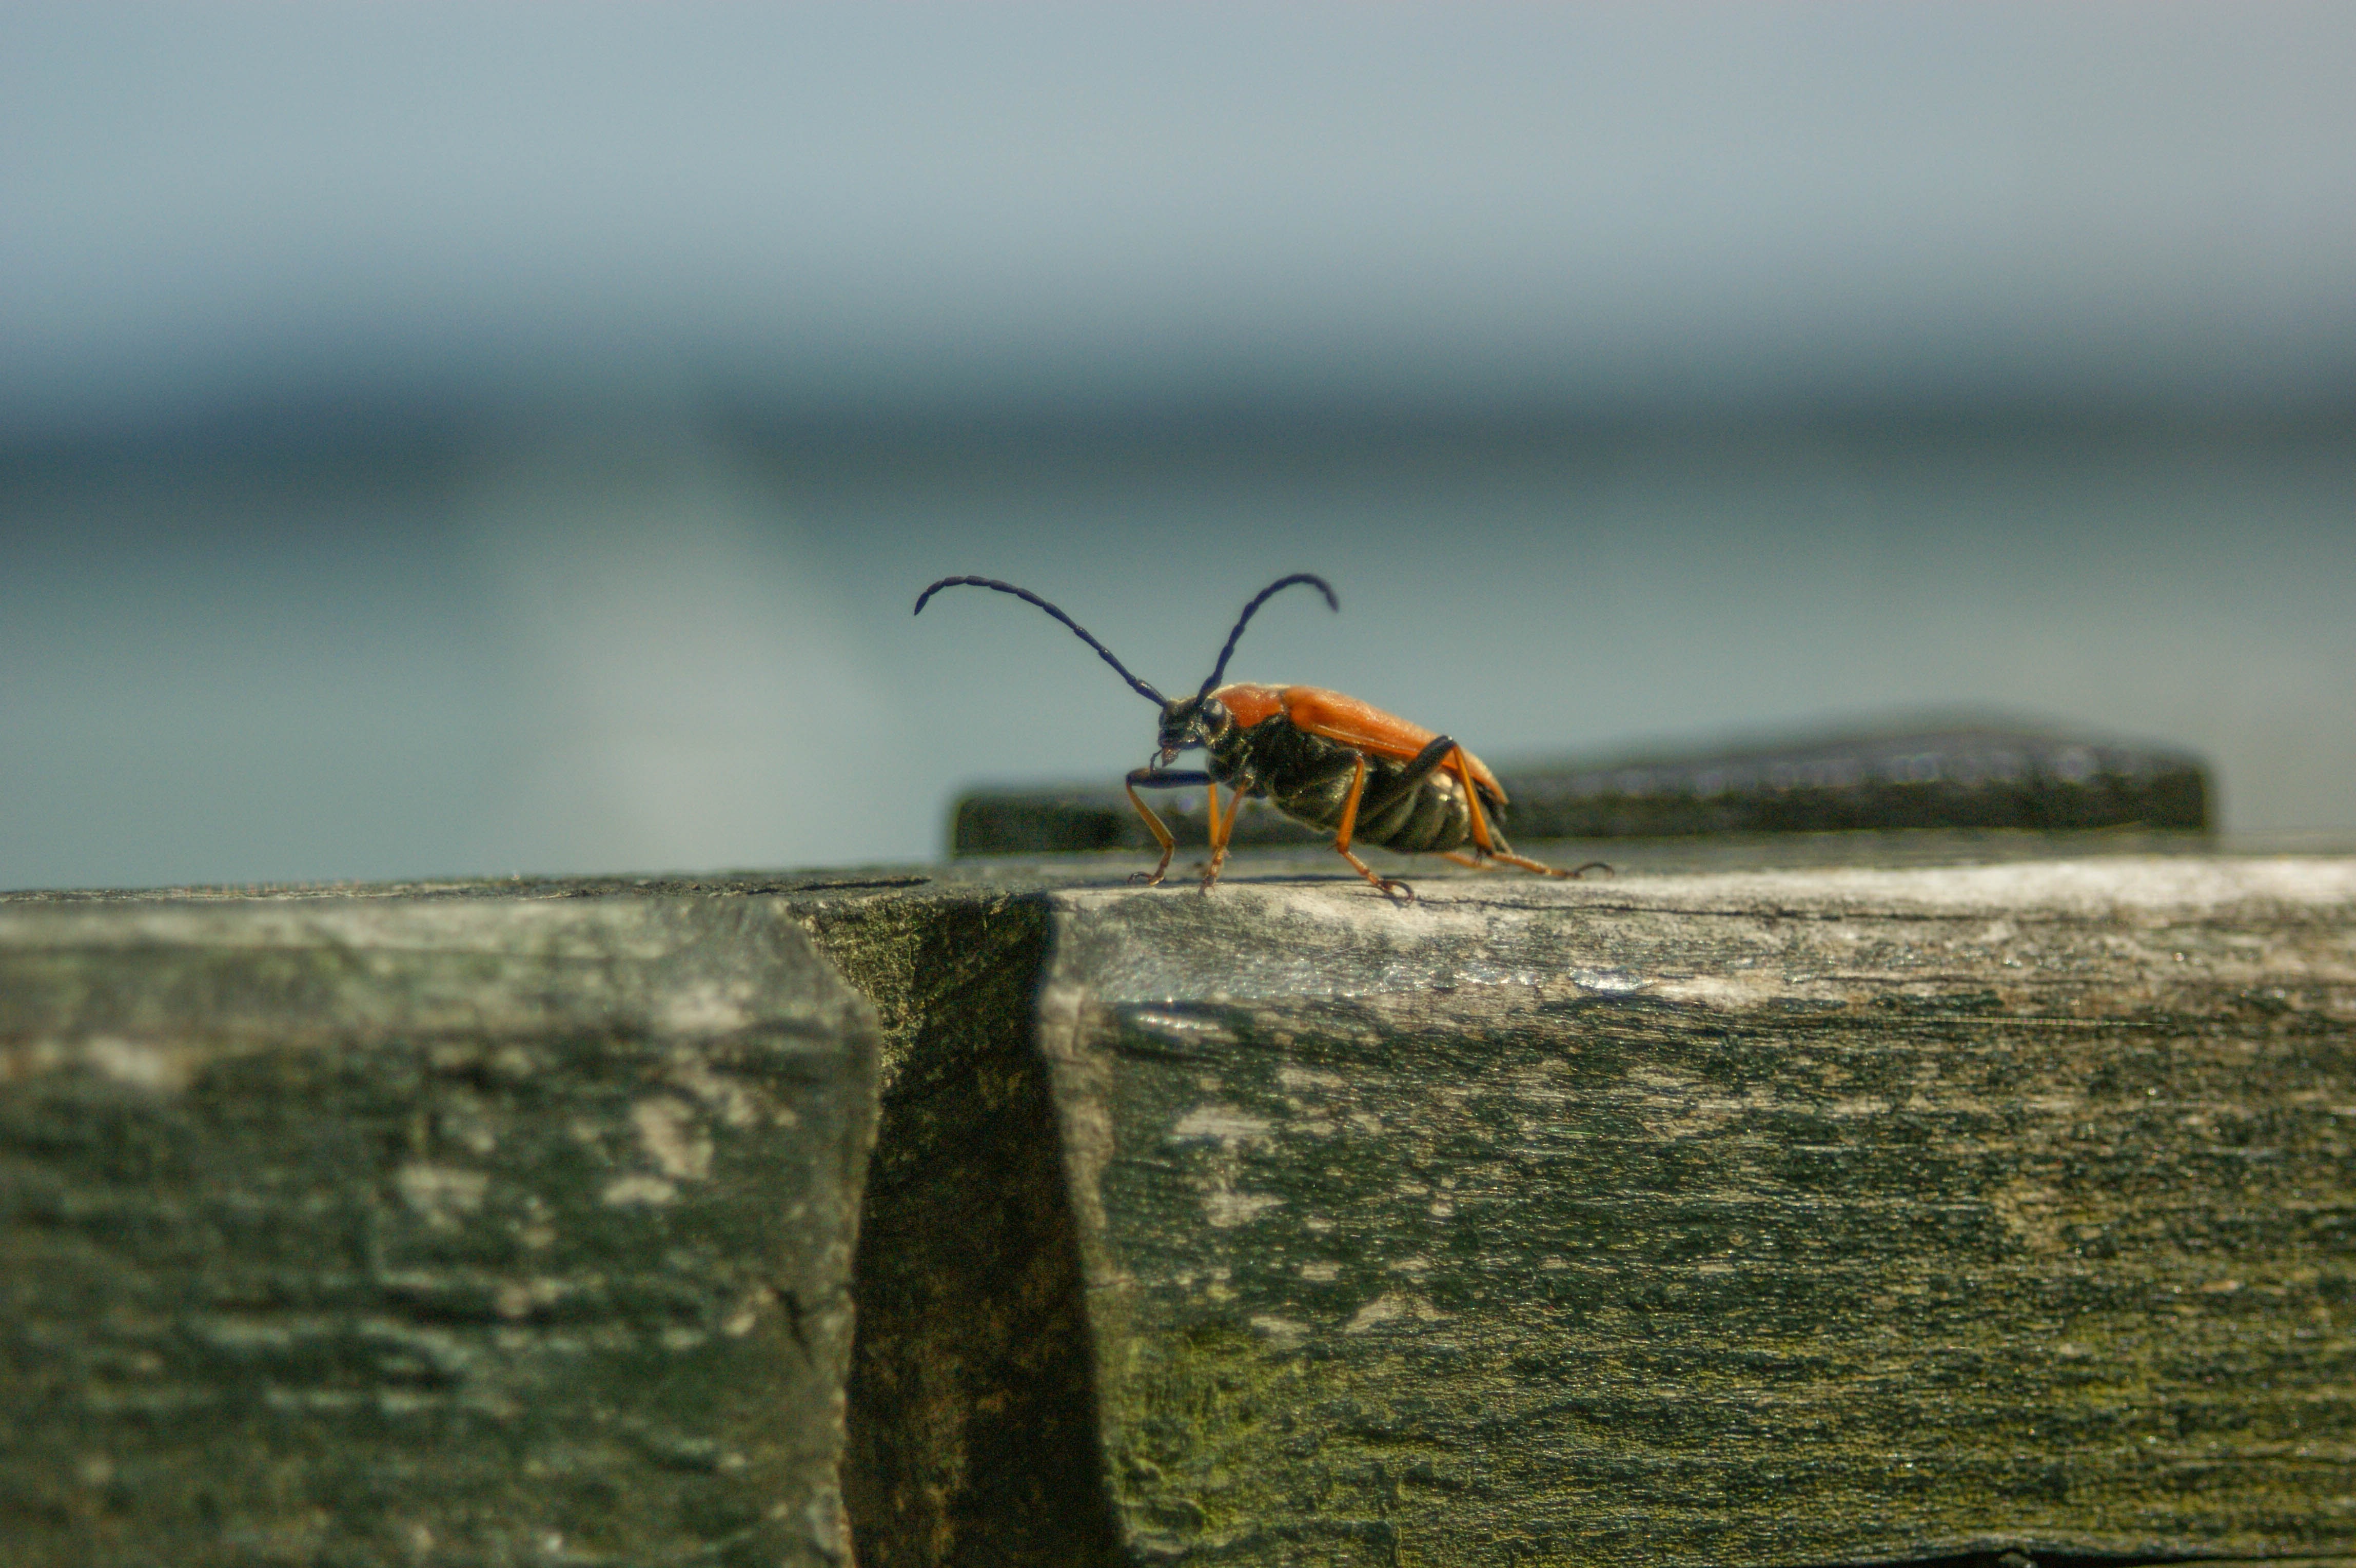
sea, coast, water, nature, morning, wildlife, insect, garden, fauna, invertebrate, macro photography